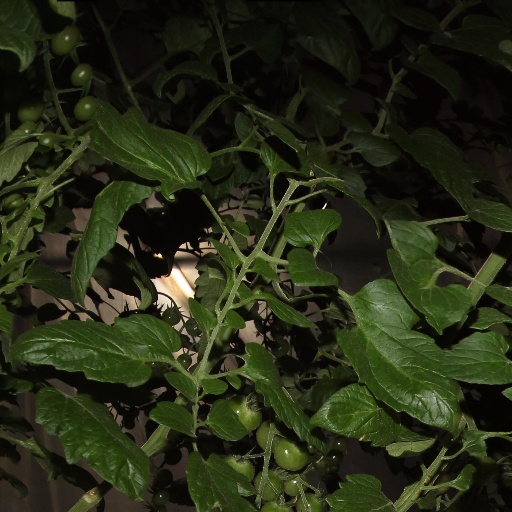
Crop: tomato